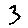
Label: 3